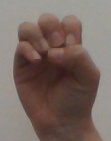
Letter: ha